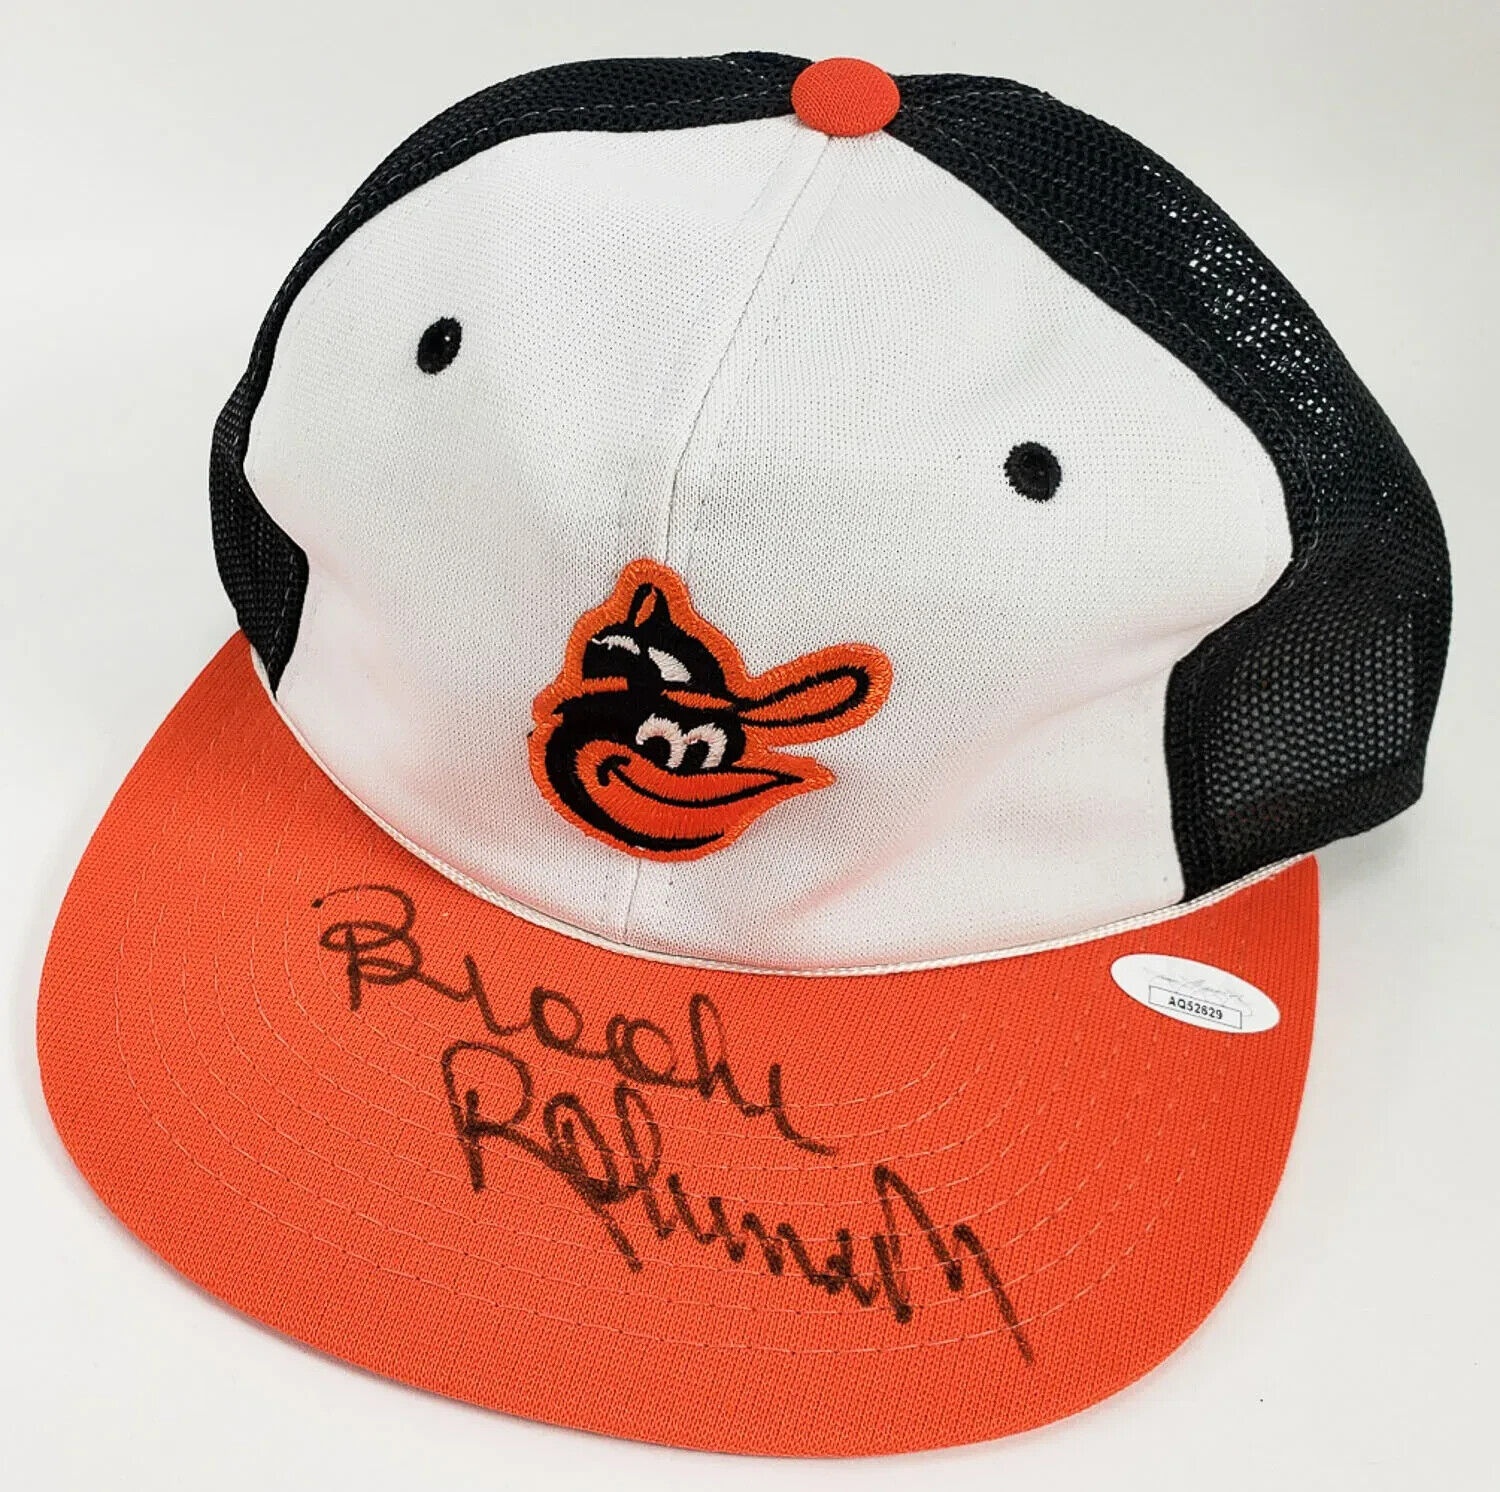
Brooks Robinson Signed Baltimore Orioles Trucker Hat (JSA COA) Baseball Cap
This autographed baseball cap / trucker hat has been personally hand-signed by Brooks Robinson of the Baltimore Orioles. This autograph is certified by James Spence Authentication (JSA). It comes with the numbered hologram and matching Certificate of Authenticity.
Brand: confinescollectibles.com
Category: Arts & Entertainment > Hobbies & Creative Arts > Collectibles > Sports Collectibles > Sports Fan Accessories > Caps